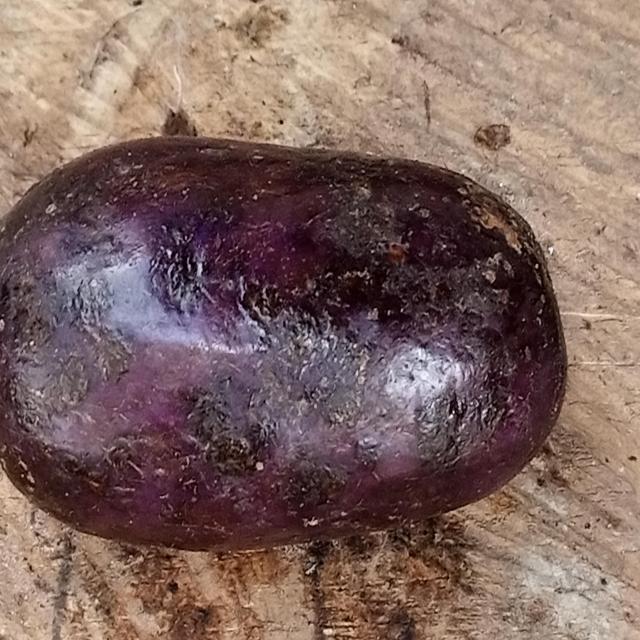
Plum grade: spotted